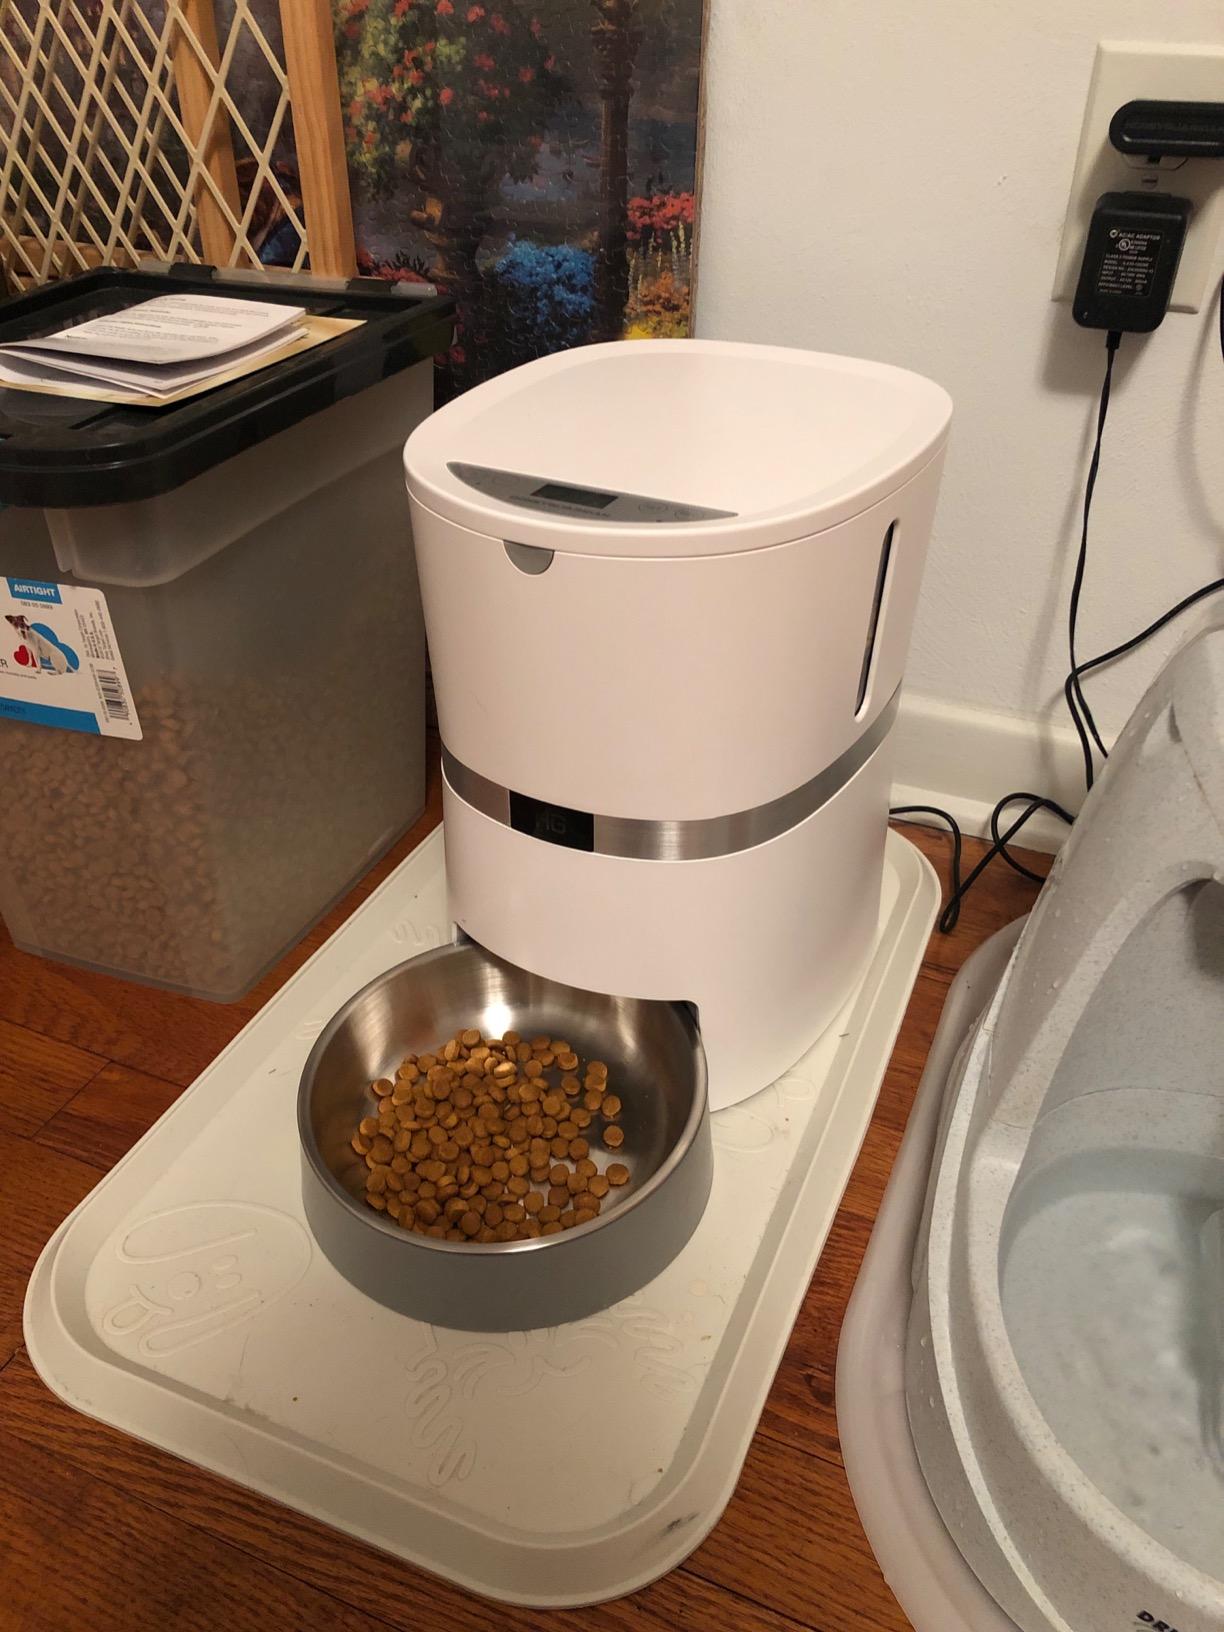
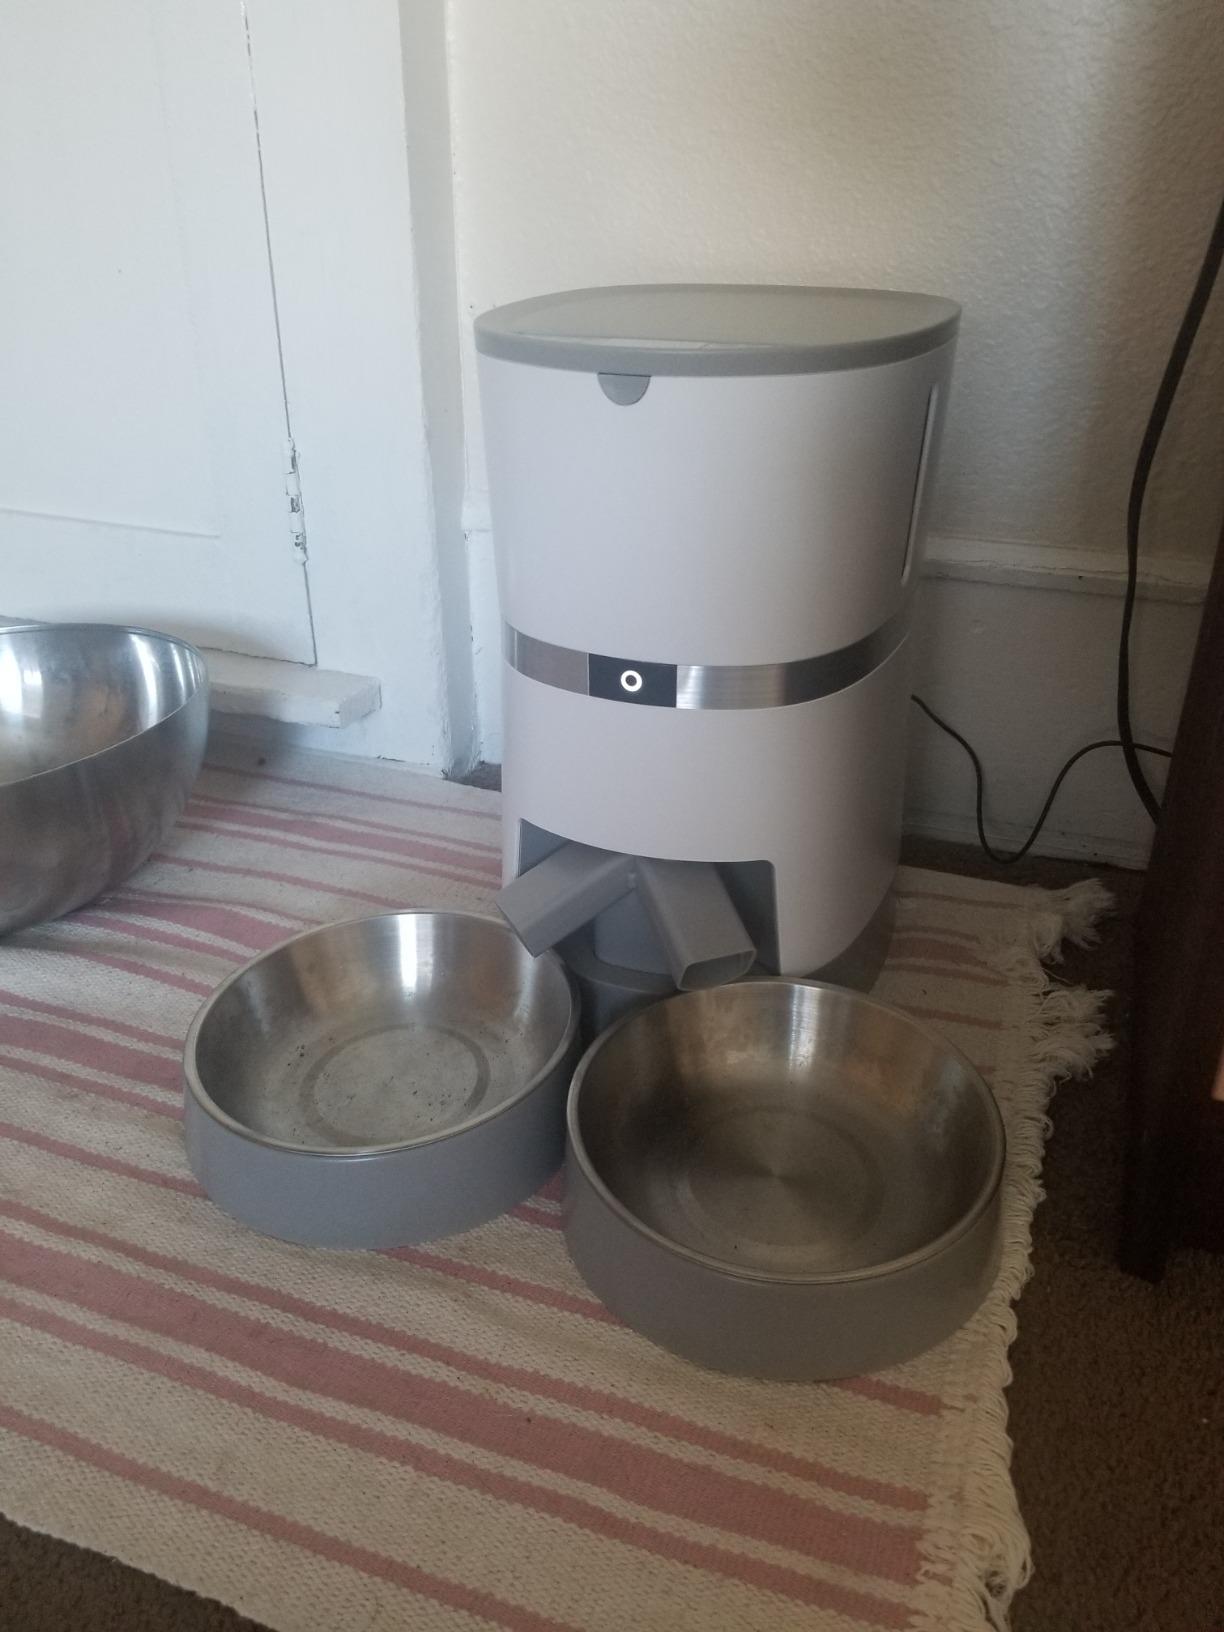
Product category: items_feeder
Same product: no